Heber R. Bishop

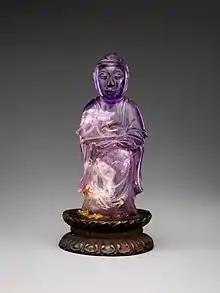
18th century "Standing Buddha", donated by Bishop to the Met Museum, 1902

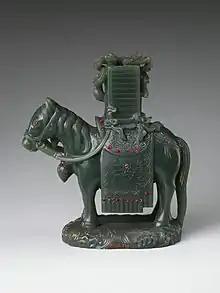
18th–19th century "Horse carrying books" donated by Bishop to the Met Museum, 1902

The Bishop Jade Collection donated to the Metropolitan Museum of Art in 1902 included not only artistic pieces from China and Japan, but also selections from Mexico, Central America, the northwest coast of America, Swiss lake dwellings, France, Italy, New Zealand and elsewhere. It included a rare crystal of jadeite and a single mass of nephrite from Jordanów Śląski, formerly known as Jordansmühl, Silesia.